Marvel Heroes (video game)

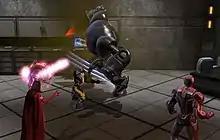
"Marvel Heroes" allowed players to control iconic Marvel Comics heroes. Here Iron Man, Scarlet Witch and Wolverine battle an enemy robot.

The gameplay was an ARPG (action role playing game). "Marvel Heroes" was free-to-play with micro-transactions used to fund and support the game. Players could unlock most of the things that could be bought via real money with currencies earned in game.